Jessica Scott Kerrin

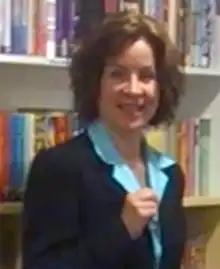
Jessica Scott Kerrin

Jessica Scott Kerrin is a Canadian children's writer who is best known for her fiction books for young readers.